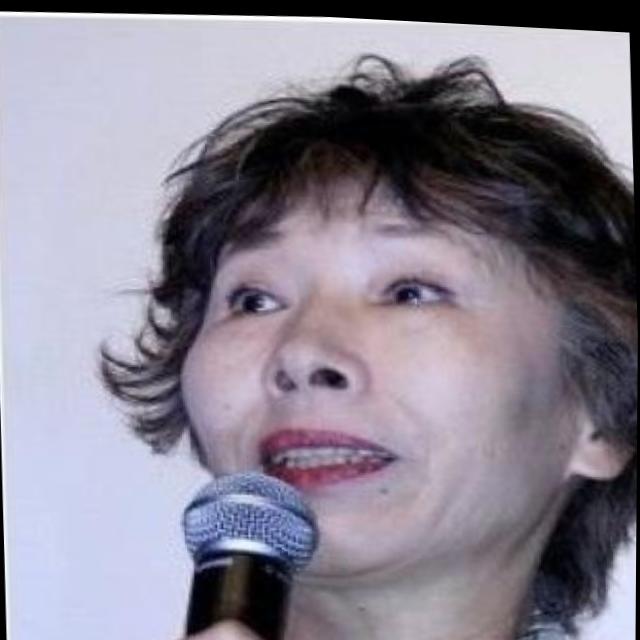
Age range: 45-64